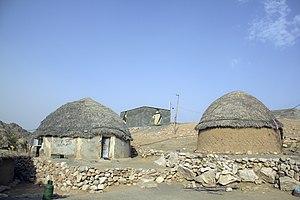
Une maison est un bâtiment d'habitation, souvent de taille moyenne destiné au logement d'une famille, ou encore plus imposante divisée en plusieurs résidences ou appartements. Une maison est, en droit civil français, un immeuble, mot qui désigne aussi couramment un édifice de plusieurs étages divisé en plusieurs appartements occupés par diverses familles. On parle alors d'immeuble collectif. हिन्दी: घर उस आवास या भवन को कहते हैं जो किसी मानव के निवास के काम आती हो। घर के अन्तर्गत साधारण झोपड़ी से लेकर गगनचुम्बी इमारतें शामिल हैं। Italiano: Per casa si intende una qualunque struttura utilizzata dagli esseri umani per ripararsi dagli agenti atmosferici. Essa generalmente ospita uno o più nuclei familiari e talvolta anche animali. Mìng-dĕ̤ng-ngṳ̄: Chuó hĕ̤k chió (厝) sê siŏh cṳ̄ng kī lā̤ dò̤ ké̤ṳk nè̤ng dêu gì nó̤h. 中文: 住宅，又稱房屋、家宅，是人所建築以供居住的建築物 。一般有牆壁和屋頂，內部則區隔出房間，但也可不隔間。大部份住宅能抵擋各種天氣變化，以至進侵的人或動物。 漢語方言對於住宅的稱呼各有不同，客家話稱作屋/屋仔，廣府話稱作屋企，福建方言稱作厝。 Tiếng Việt: Nhà là công trình xây dựng có mái, tường bao quanh, cửa ra vào để ở, sinh hoạt văn hoá, xã hội hoặc cất giữ vật chất, phục vụ cho các hoạt động cá nhân và tập thể của con người, và có tác dụng bảo vệ cho các hoạt động đó. Nhà cũng có thể là một nơi cư trú hay trú ẩn. Tinh thần, nhà có thể liên quan tới trạng thái khi ở nơi trú ẩn hoặc sự tiện lợi. Українська: Житло́, осе́ля, домі́вка, поме́шкання — квартири багатоквартирних будинків, одноквартирні будинки, кімнати в квартирах чи одноквартирних будинках, а також інші приміщення, призначені для постійного або тимчасового проживання людей, що завершені будівництвом та віднесені у встановленому порядку до житлового фонду. Svenska: Ett hus är en permanent byggnad med rum, avsedd att ge skydd mot omvärlden, mot exempelvis klimatpåverkan, buller, rovdjur eller objudna besök. I ett hus sker olika mänskliga verksamheter. Srpskohrvatski / српскохрватски: Kuća je u najširem smislu, građevina izgrađena za boravak ljudi, zatvorena zidovima i krovom. Русский: Жили́ще — сооружение, место, в котором обитают люди или (и) животные. Обычно жилище служит для укрытия от неблагоприятной погоды, для сна, выращивания потомства, хранения припасов, отдыха. Внешний вид, материал для стен и внутреннее строение жилищ весьма разнообразны (материалом может быть дерево, брезент, камень, бетон, земля, кирпич, сталь, и даже стекло, кость или снег). Română: O casă este în general o clădire care deservește ca o locuință pentru oameni. Termenul include mai multe tipuri de locuințe, răspândindu-se de la cabane primitive și iurte ale triburilor nomade la vile mari și zgârie-norii cu apartamente. În limbajul judecătoresc, se folosește mai ales cuvântul domiciliu. Português: Casa (do latim casa) ou residência (do latim residentia) é, no seu sentido mais comum, um conjunto de paredes construídas pelo ser humano cuja função é constituir um espaço de moradia para um indivíduo ou conjunto de indivíduos, de tal forma que eles estejam protegidos dos fenômenos naturais exteriores (como a chuva, o vento, calor e frio, etc.), além de servir de refúgio contra ataques de terceiros. Apesar de seu caráter artificial em relação às construções naturais, originalmente o homem utilizou-se de formações naturais, como cavernas, para suprimir as demandas de uma residência, porém estas estruturas tendem a caracterizar-se mais como um abrigo que como um lar. Neste sentido, a casa é entendida como a estrutura que para além de constituir-se como abrigo, define-se como uma construção cultural de uma dada sociedade. Polski: Dom – przystosowany pod względem konstrukcyjnym i użytkowym budynek, przeznaczony do celów mieszkalnych. Są różne rodzaje domów, np.: blok mieszkalny, dom jednorodzinny lub wielorodzinny. Acèh: Lam rumoh taduë'. Macam macam peuneugèt rumoh. Rumoh raja geukheun aseutana. Lam rumoh na moébilé' bilé na teumpat maguën. Binatang na cit teumpat jipiyöh. Teumpat keubeuë,leumo, kamèng geukheun weuë. Tji-tjém pi na meurumoh jih. Rumoh cicém geukheun umpung. Umpung mirië' gèt that jipeugèt ngon kong. Han jitamong ujeuën udalam, Tiköih na cit umpung teumpat jimeuseunia. Ænglisc: Hūs is bold þe is hām tō mannum oþþe ōðrum wihtum. Hī sindon oþþe ānfealdlica wununga swilce teld oþþe manigfealdlicu getimbro mid manigum endebyrdnessum swilce heofonstīplas. Se gefērrǣdne hēap þe on sumum hūse wunaþ hātte hīrēd. Oftost is hīrēd cynn, ac ōðre hēapas cunnon eāc hīrēd hātan. Aragonés: Una casa, chenericament, ye un edificio u a parti d'un edificio que sirve de cambra ta os humans. A casa, formata por o teito y as paretz que zarran un recinto. Sirve ta refuchiar-se d'a plevia, o viento, o fredo y a calor u atras inclemencias meteorolochicas y de posibles intrusos humans u animals. ܐܪܡܝܐ